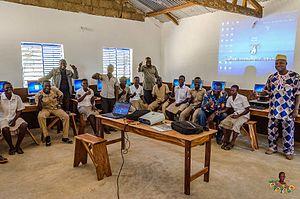
Inauguration de la salle informatique composée de 20 ordinateurs reconditionnés sous Emmabuntüs.
Nano est une petite ville du Togo.
Emmabuntüs est une distribution Linux dérivée du système d'exploitation Ubuntu et de Debian. Elle est une des variantes d'Ubuntu construite pour reconditionner les ordinateurs personnels offerts aux Communautés Emmaüs.